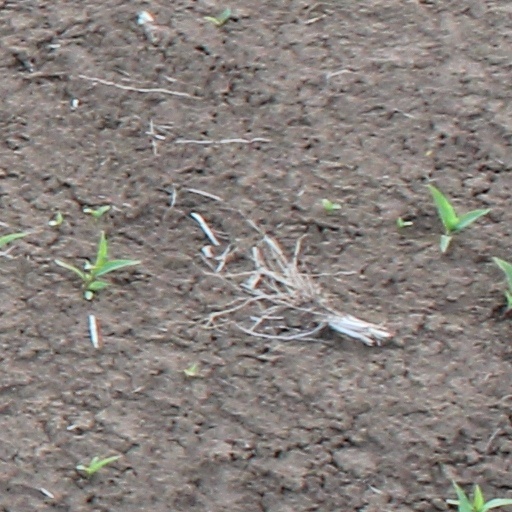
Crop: wheat